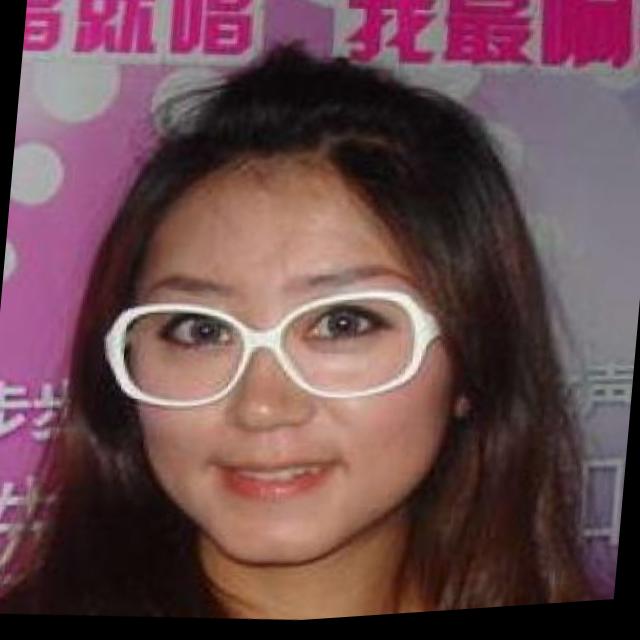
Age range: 21-44